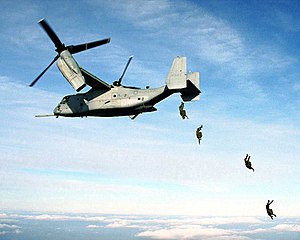
V-22 Osprey
Soldater fra United States Marine Corps springer ud fra en V-22 Osprey.
V-22 Osprey er et amerikansk militært luftfartøj med en 12-meter tiltrotor på hver vinge udviklet i et fælles samarbejde mellem Bell Helicopter Textron og Boeing Helicopters.